Rearguard

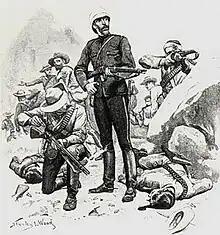
An illustration of British Army Colonel Redvers Buller's rearguard action during Battle of Hlobane of the Anglo-Zulu War

The commonly accepted definition of a rearguard in military tactics was largely established in the battles of the late 19th century. Before the mechanization of troop formations, most rearguard tactics originally contemplated the use of cavalry forces. This definition was later extended to highly mobile infantry as well as mechanized or armored forces.